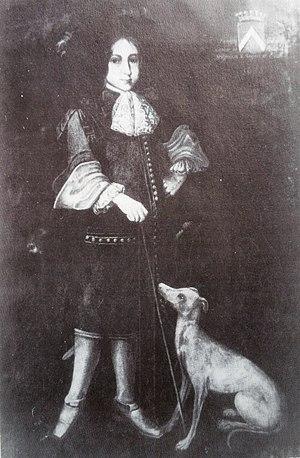
François Gabriel de Poligny, seigneur d' Evans
Évans est une commune française située dans le département du Jura, en région Bourgogne-Franche-Comté.